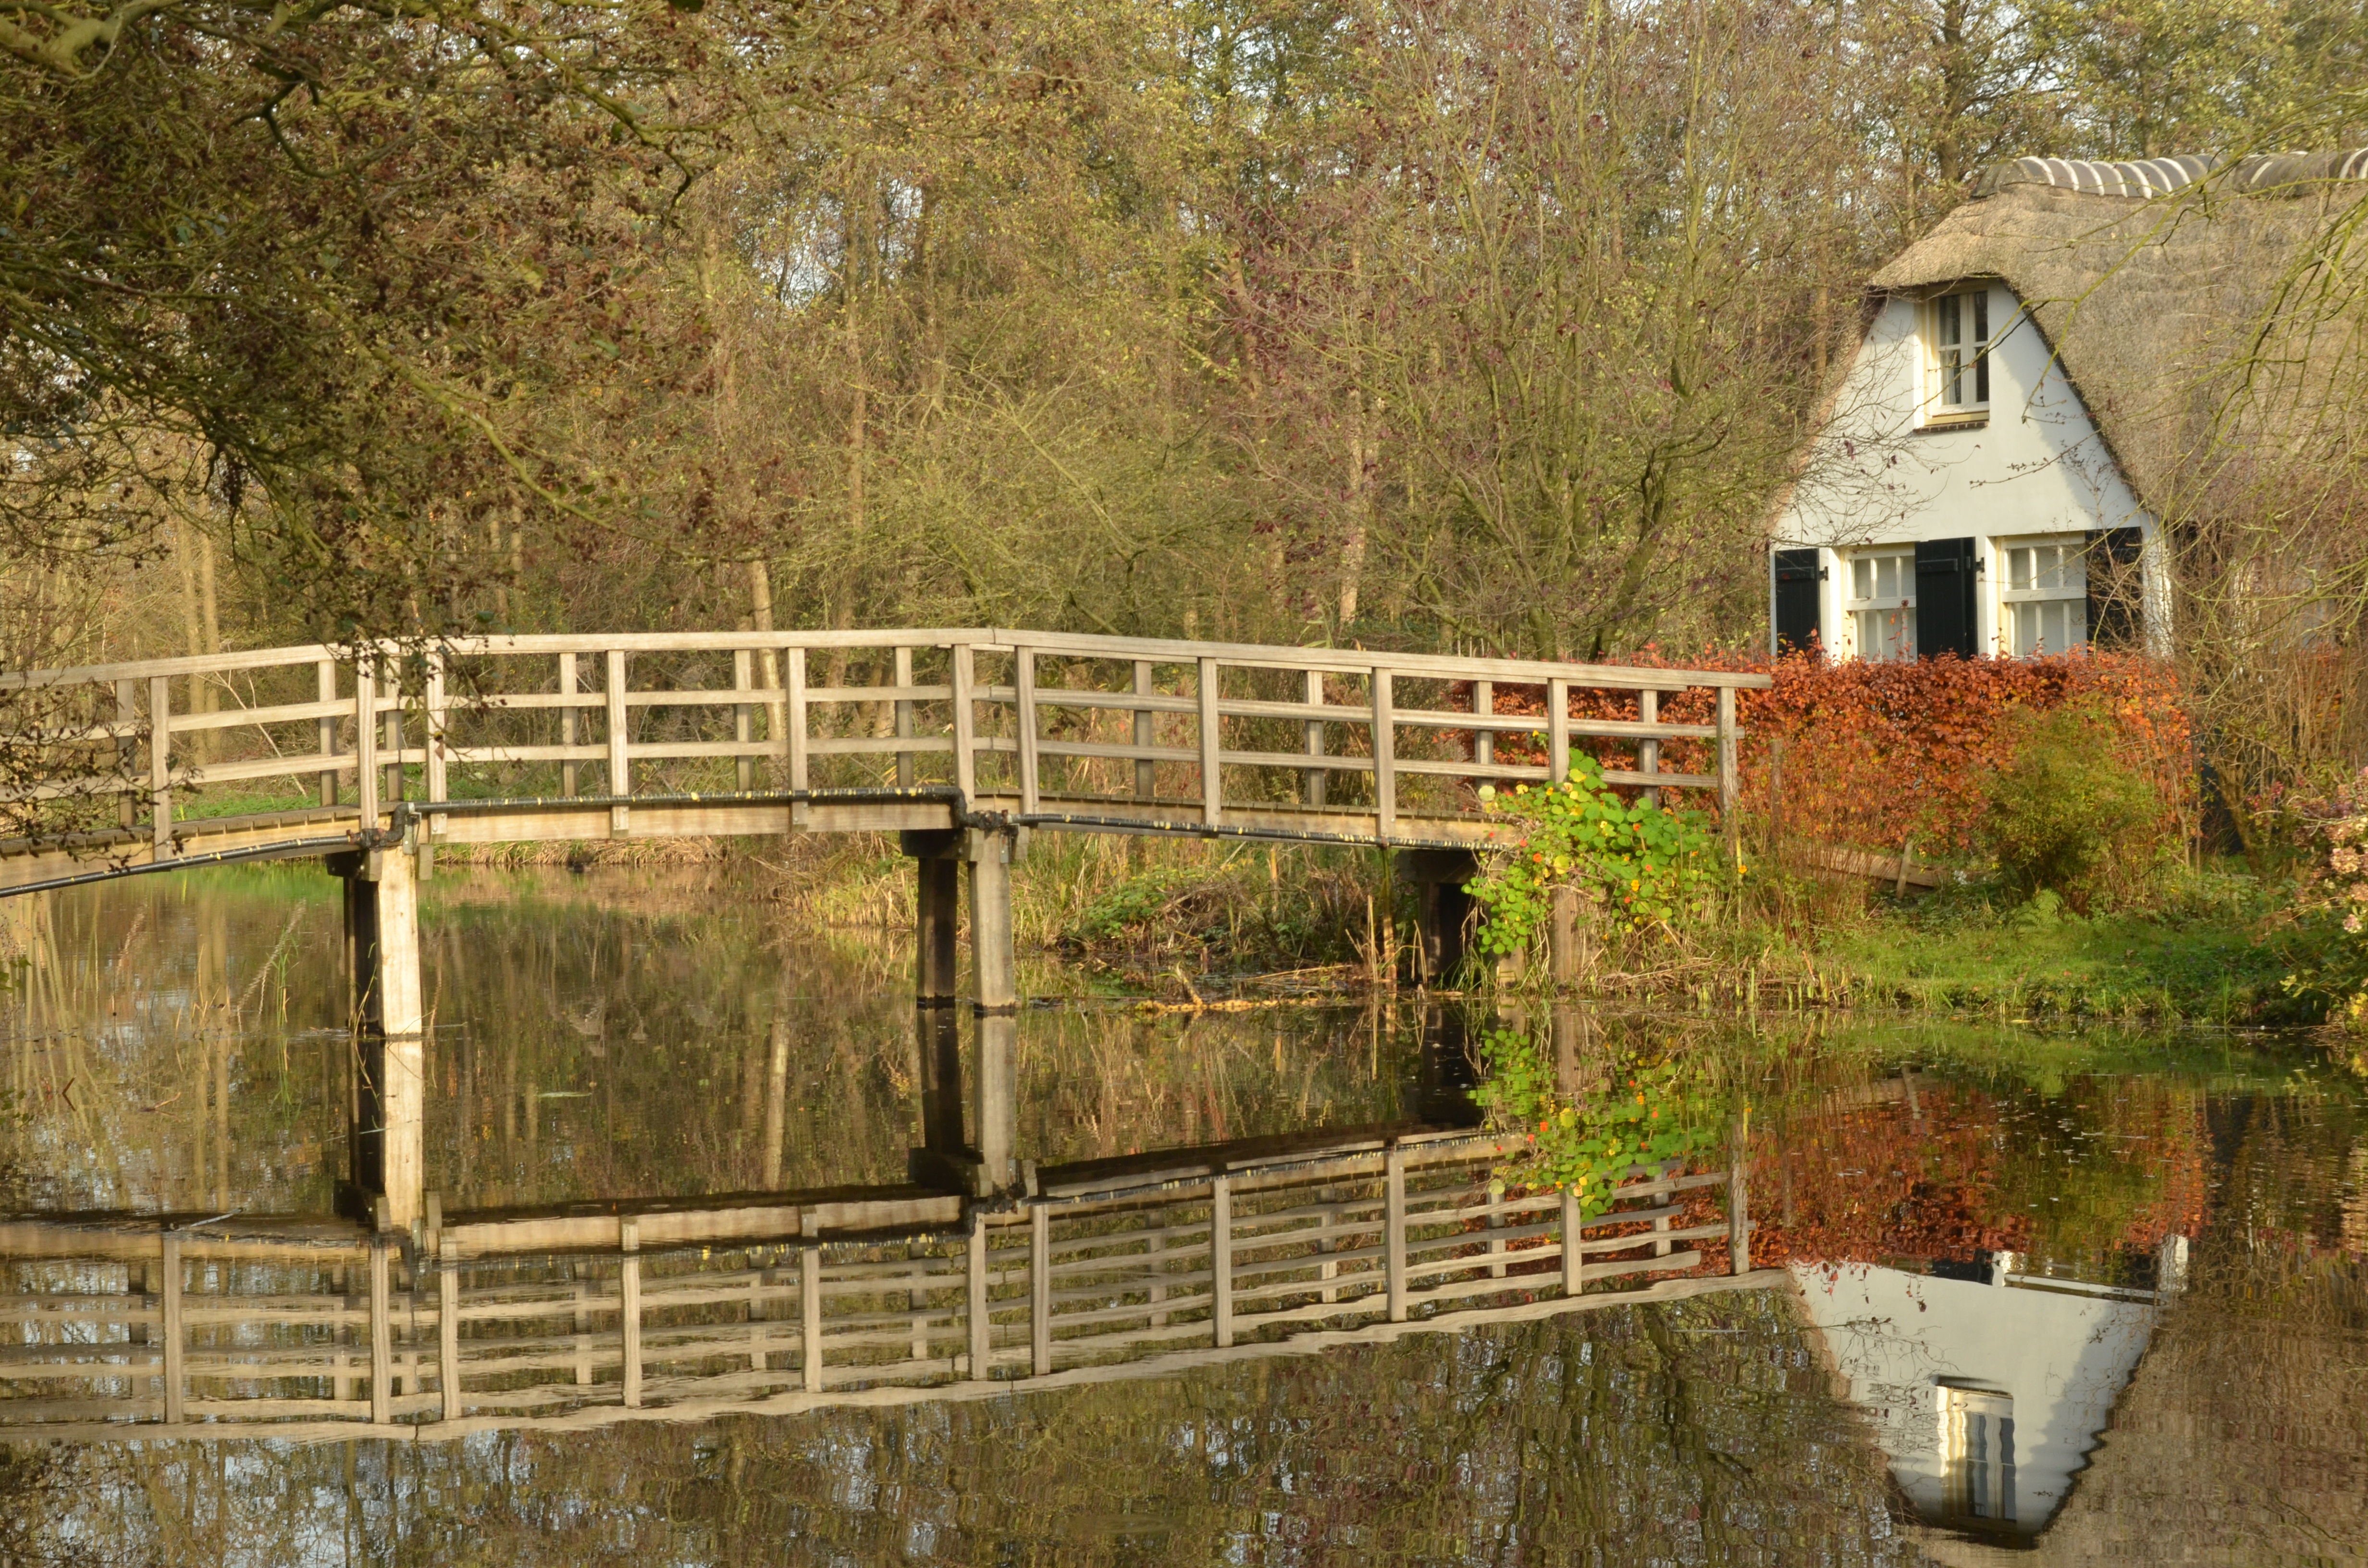
landscape, tree, water, grass, fence, architecture, bridge, farm, countryside, house, building, home, wall, rustic, travel, foliage, reflection, cottage, scenery, backyard, waterway, trees, outdoors, woods, family, wooden, estate, yard, rural area, outdoor structure